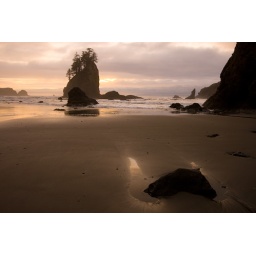
I love the reflection of the water in the sand as the coast turns into ocean.